Vaasan Sport

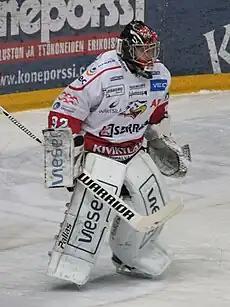

The official fan club is called Red Army. The fan club Ultras 06 function as non-official supporters.